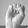
ASL letter: E